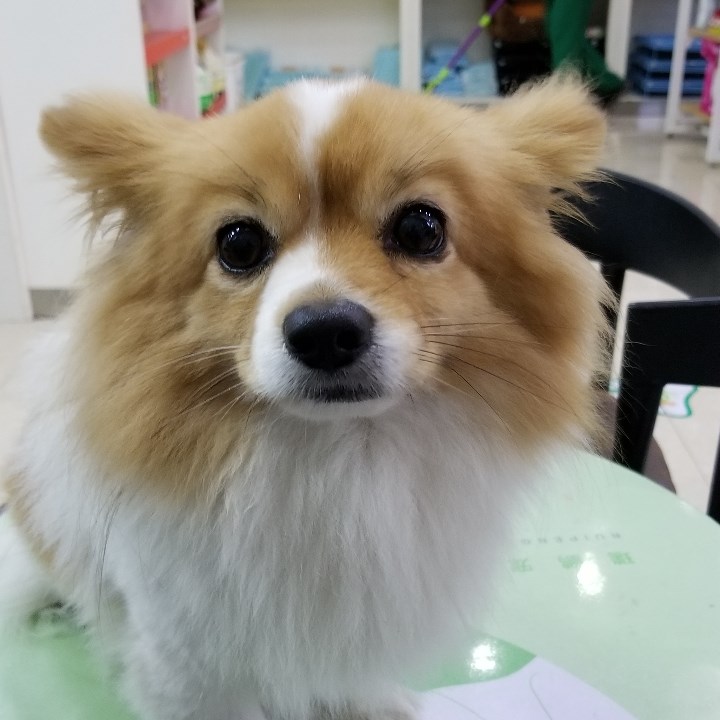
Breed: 806-n000129-papillon